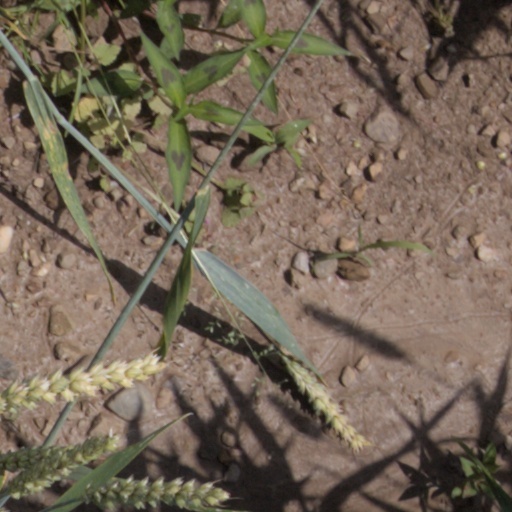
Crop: wheat